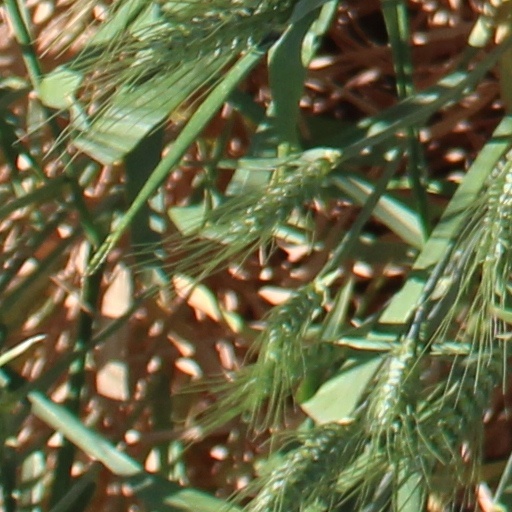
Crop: wheat